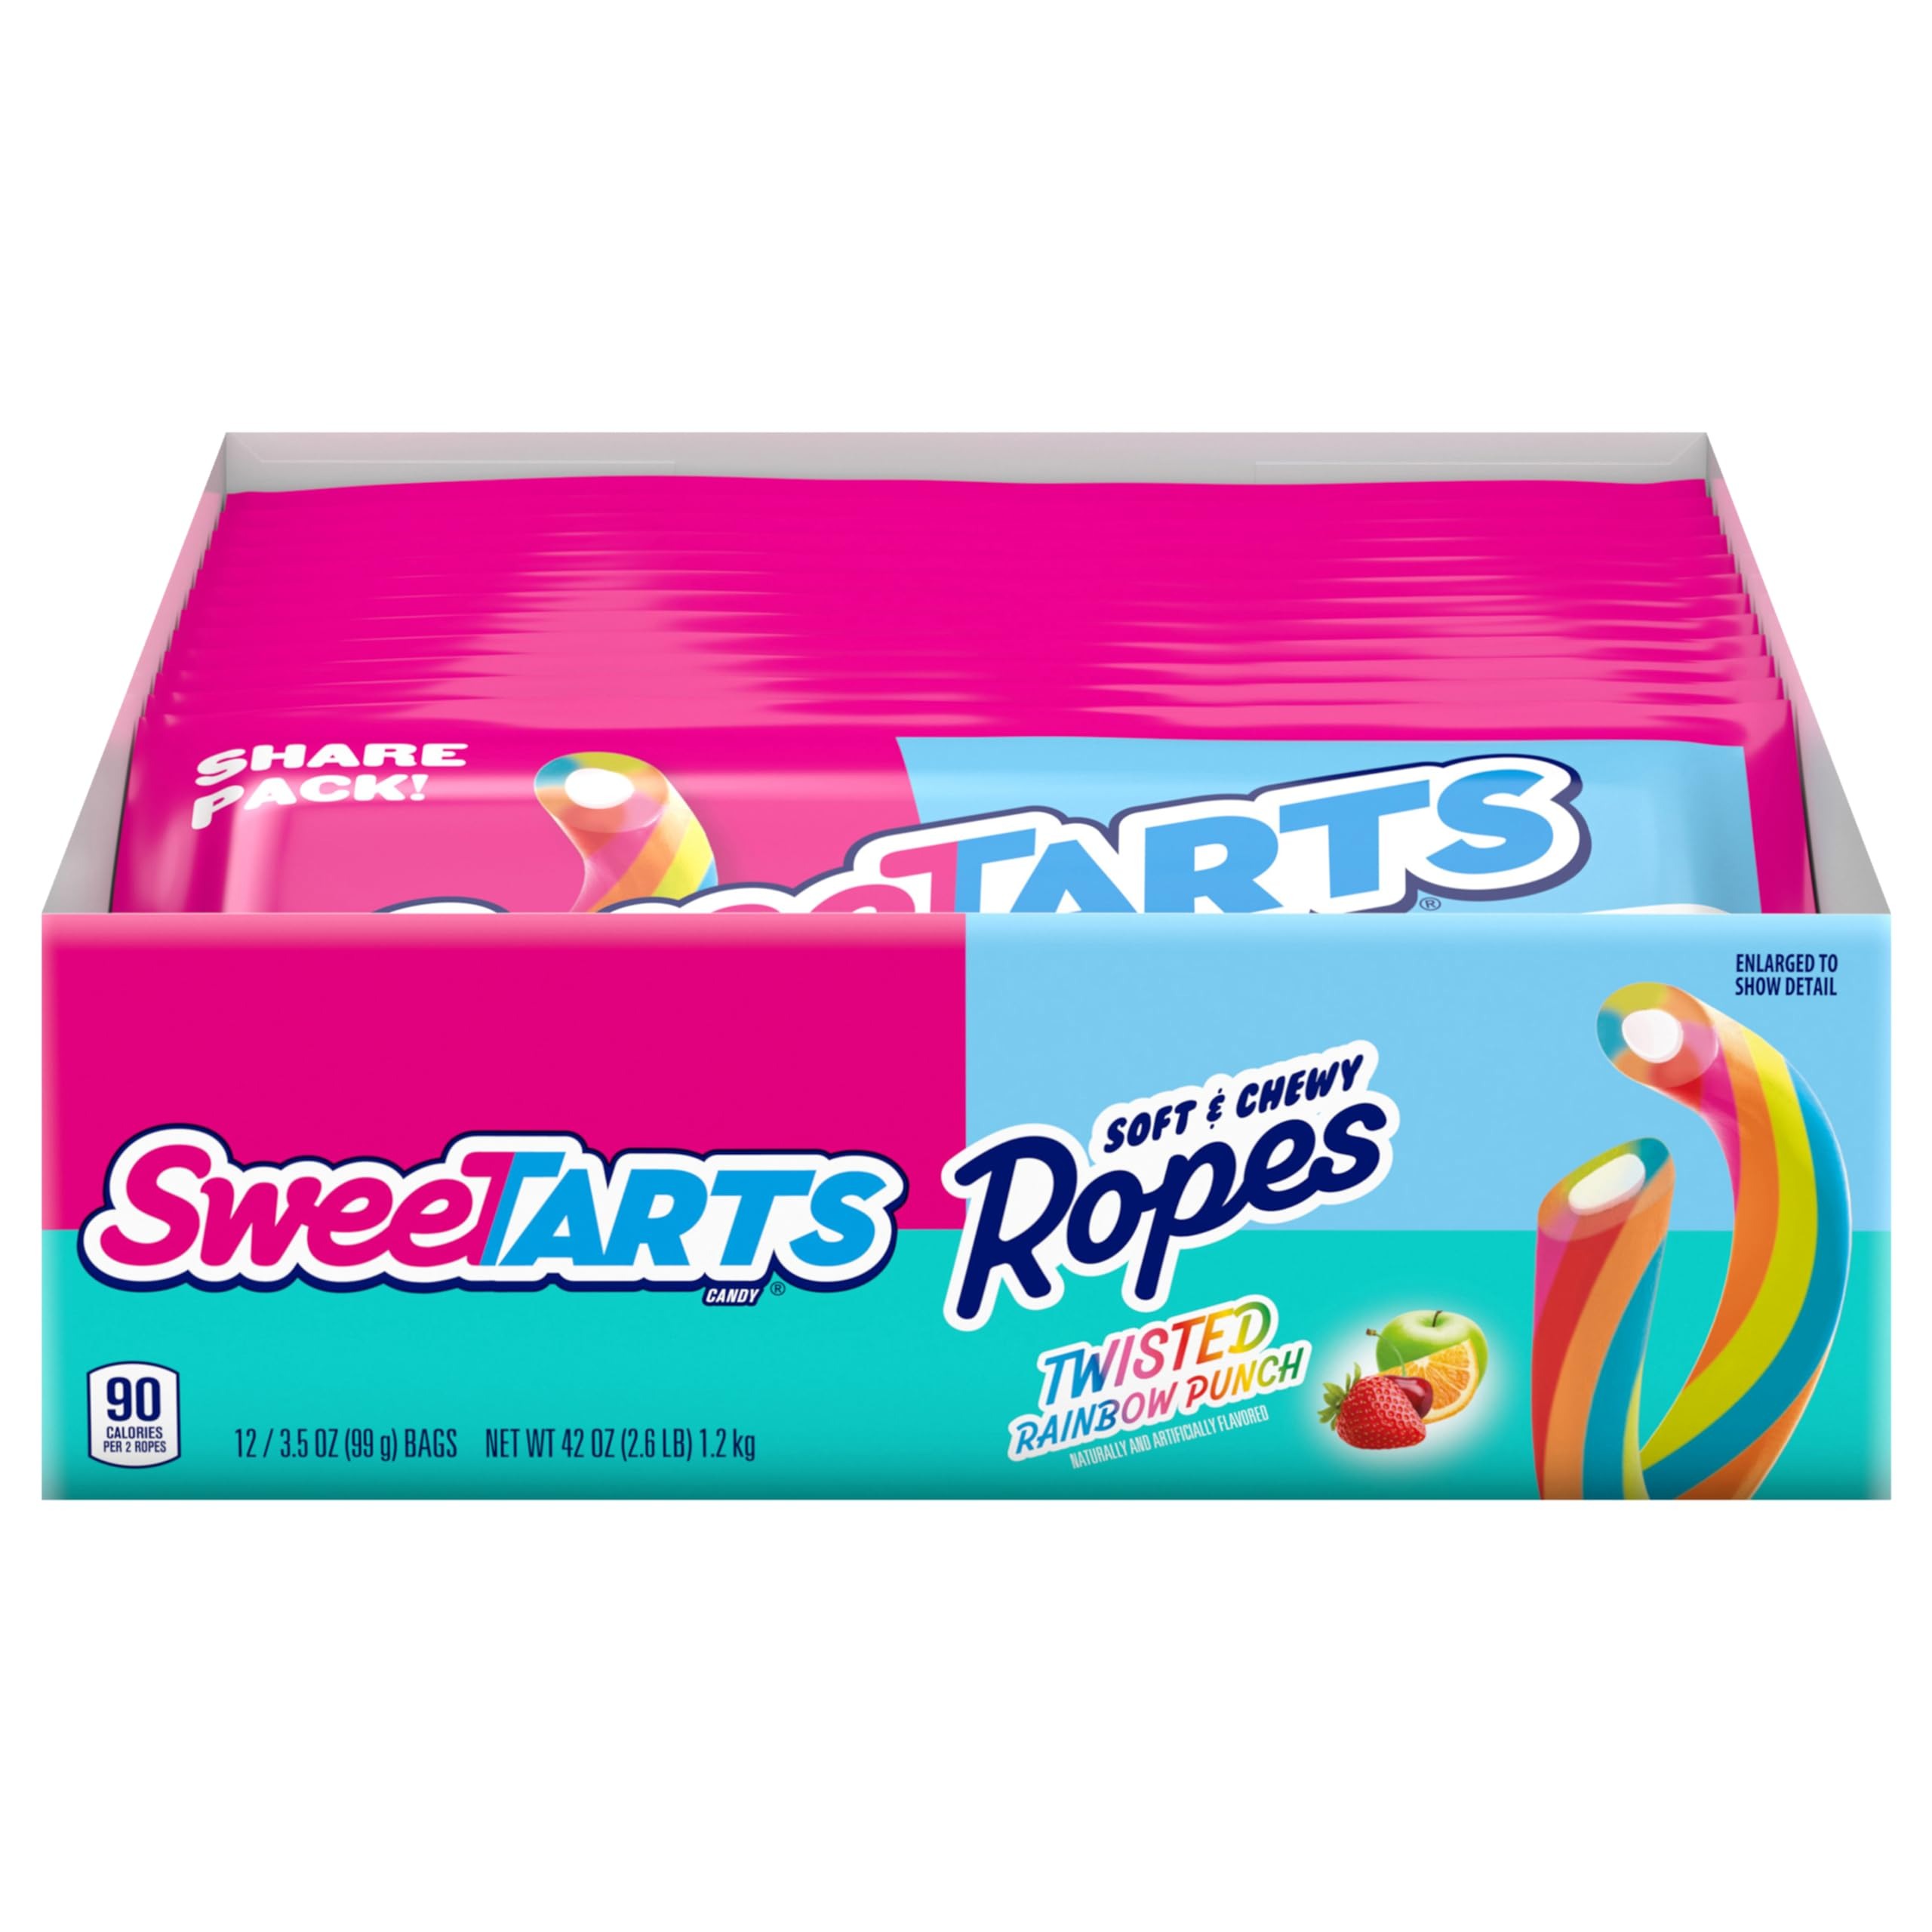
Item Name: SweeTARTS Ropes, Candy, Twisted Rainbow Punch, Soft and Chewy, 3.5 oz, 12 count
Bullet Point 1: A TWIST ON THE CLASSIC: A classic fruit punch flavor fusion in twelve 3.5 oz packs — a rope candy with a tart filling, creating a mouthwatering treat that leaves your taste buds wanting more
Bullet Point 2: FLAVOR EXPLOSION: The colorful candy that provides a tasty sweet and tart combination — a chewy explosion of flavor that provides the best of both worlds
Bullet Point 3: SWEETARTS SOFT & CHEWY ROPES: We take the classic SweeTARTS flavors further with these fun ropes. Each sweet candy rope contains a tart fruit punch flavor
Bullet Point 4: PERFECT FOR SNACKING: SweeTARTS candy offers a delicious assortment of sweet & tart flavors. Enjoy this tangy sensation all to yourself, whenever you need a little treat
Bullet Point 5: TRY THEM ALL: More SweeTARTS products means more to love! Try some of our other delicious, tangy candy including Gummies Fruity Splitz, Ropes Bites, Mini Chewy, and more
Bullet Point 6: SWEET AND TART: The candy that provides an explosion of flavor with the best of both worlds. SweeTARTS is a fan-favorite brand that's perfect as party candy or a day-to-day colorful treat
Value: 42.0
Unit: Ounce

Price: 2.99